Sage 300

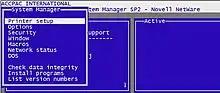
Accpac Plus screenshot

The original product, EasyBusiness Systems, was developed for the CP/M operating system in 1976 by Don Thomson, Ted Comfoltey, Keith Wales, and Norm Francis of Basic Software Group and distributed by Information Unlimited Software. This was ported to MS-DOS and the IBM-PC in 1983.